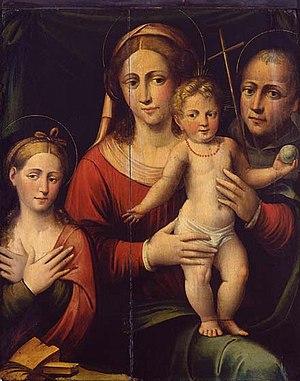
Bartolommeo Ramenghi, connu aussi sous le nom de Bagnacavallo est un peintre italien de l'école bolonaise pendant la Renaissance italienne.